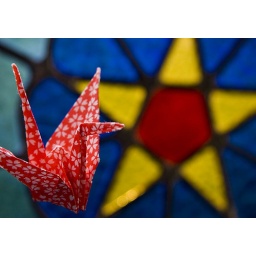
here the crane is posed in front of the stained glass window I designed and made. The only I ever did